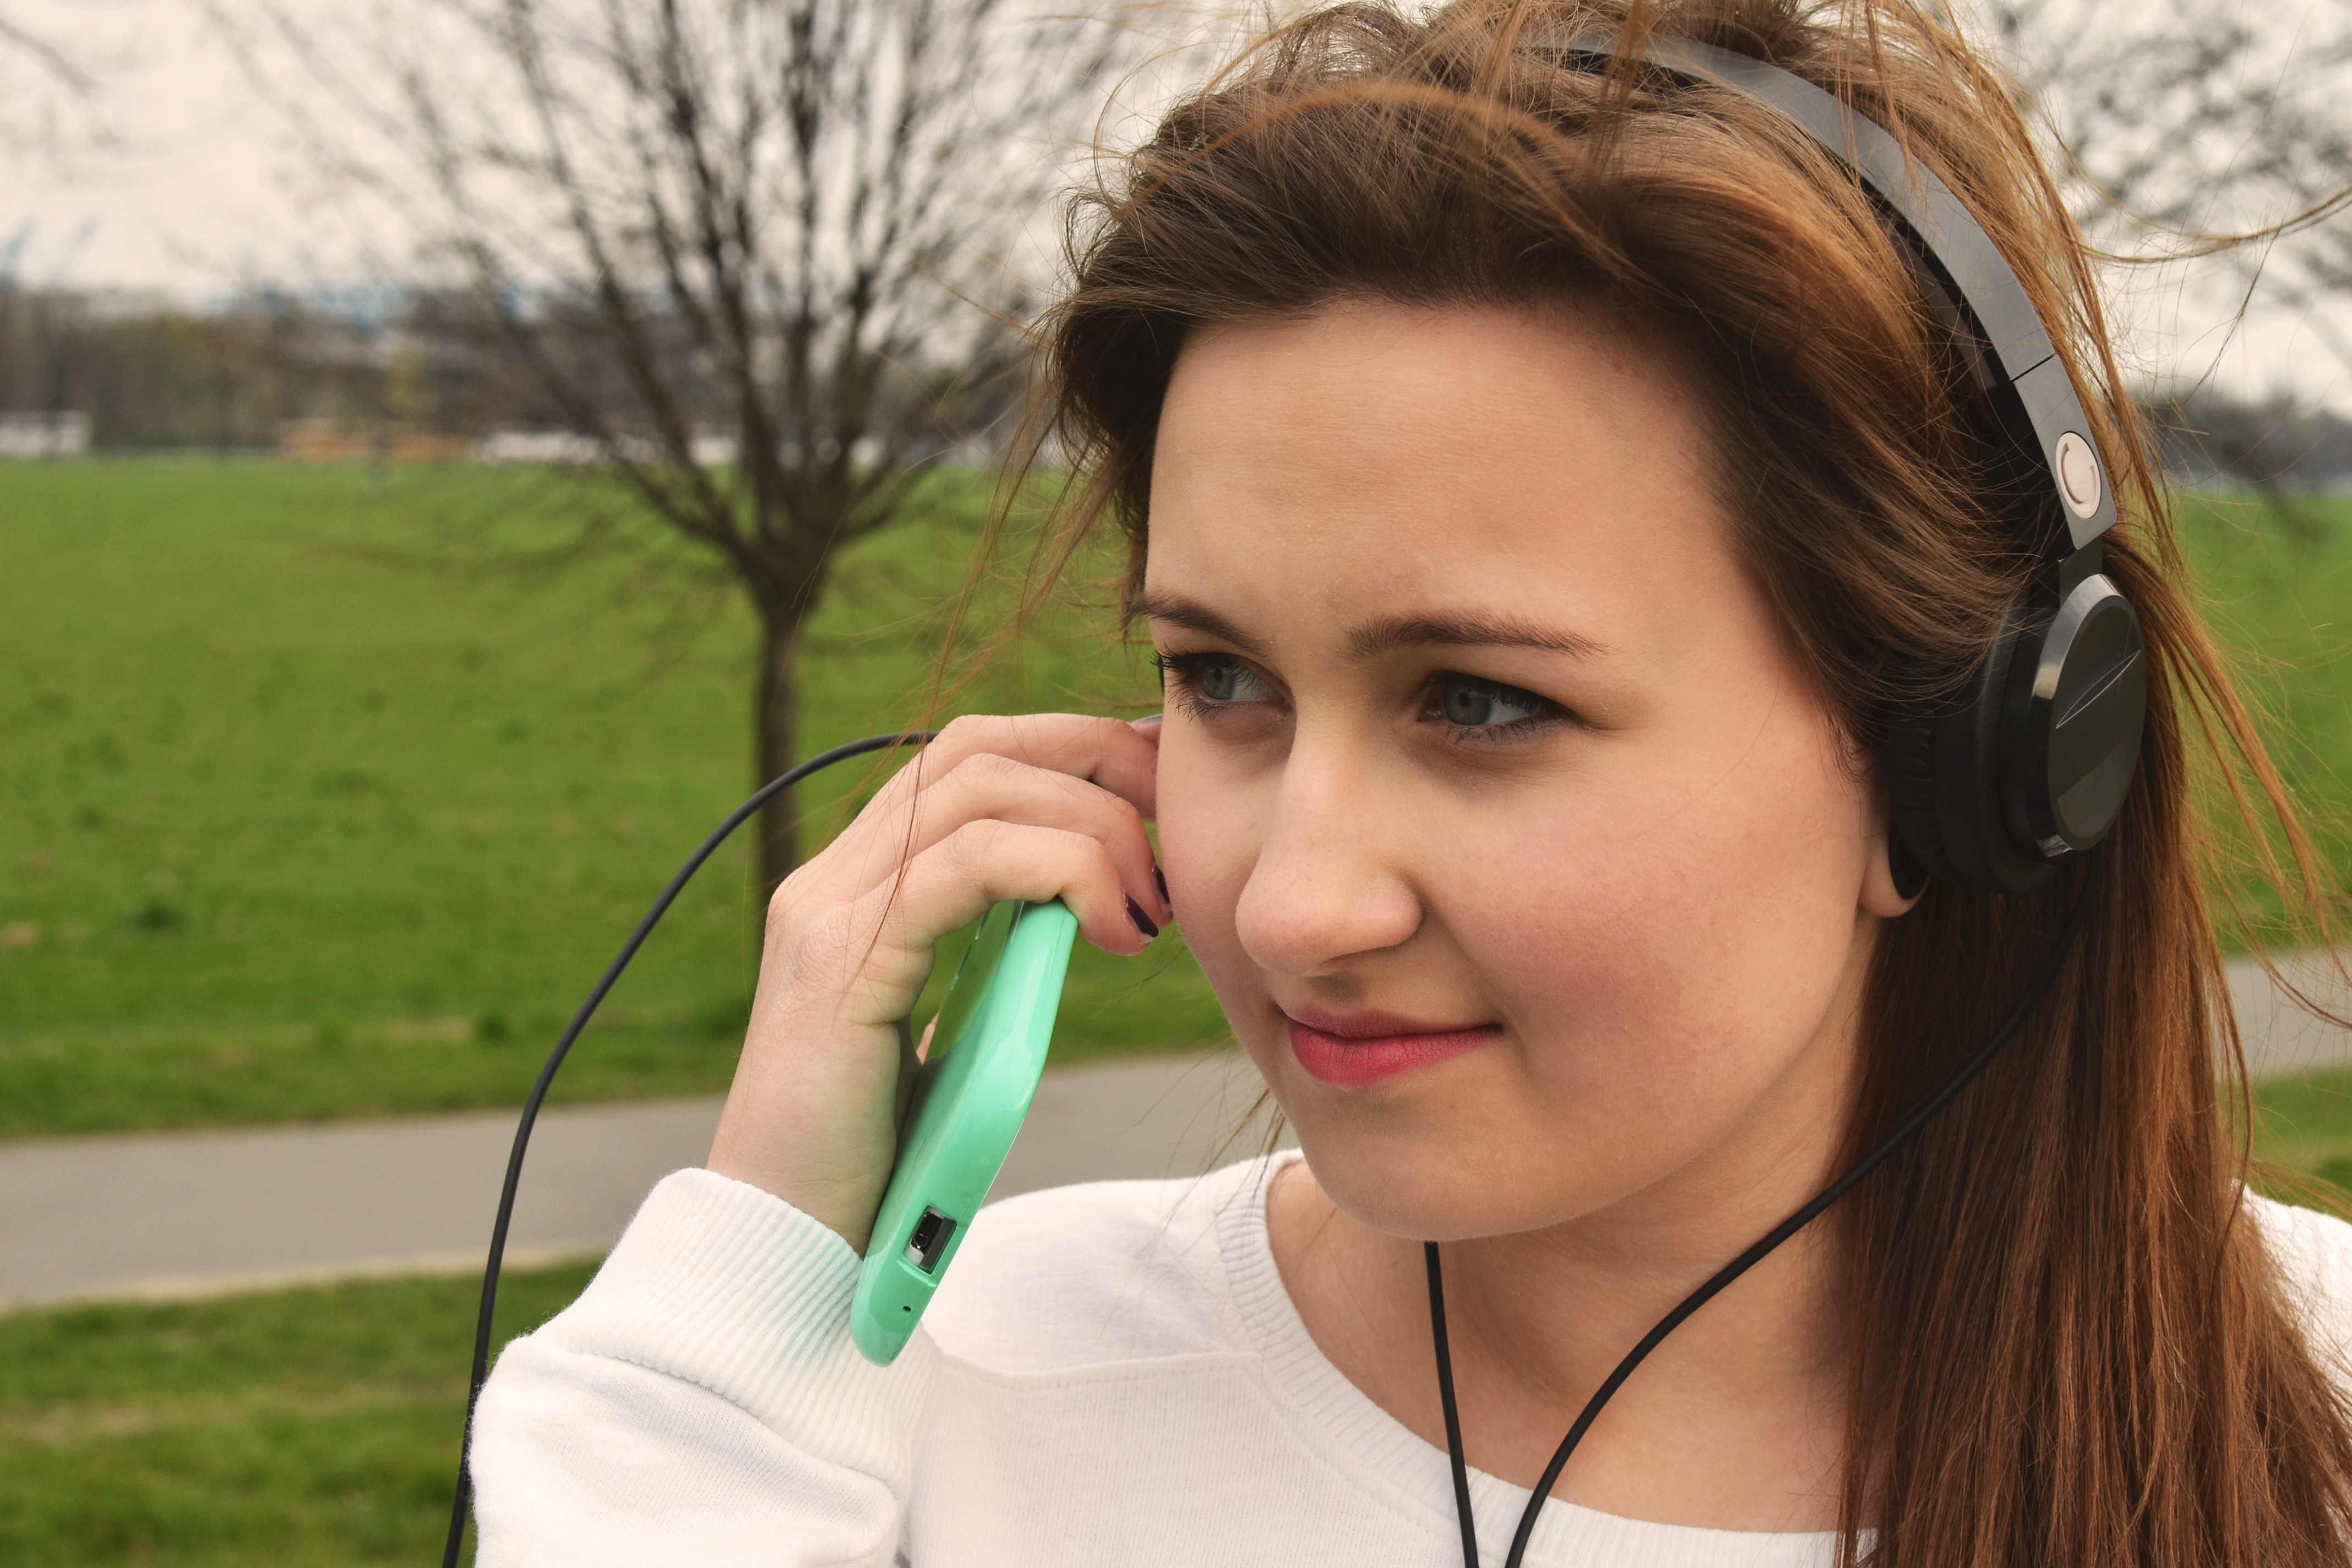
smartphone, person, music, girl, woman, headphone, portrait, model, phone, lady, mobile phone, facial expression, hairstyle, smile, human body, face, nose, eye, head, skin, beauty, organ, listen, mp3, photo shoot, portrait photography